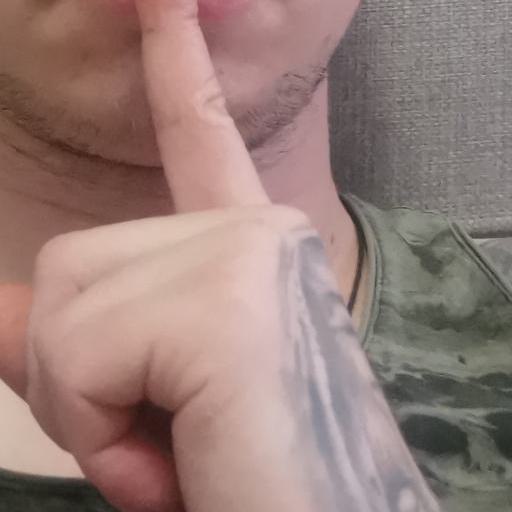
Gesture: mute